SMS Erzherzog Friedrich

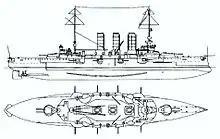
Right elevation and plan of the "Erzherzog Karl" class

"Erzherzog Friedrich" displaced . She was long, had a beam of and a draft of . She was manned by 700 men. She and her sisters were the last and largest pre-dreadnought class built by the Austro-Hungarian Navy, surpassing the by approximately . She was propelled by two two-shaft, four cylinder vertical triple expansion steam engines. On trials, they developed , which propelled the ship at a speed of .